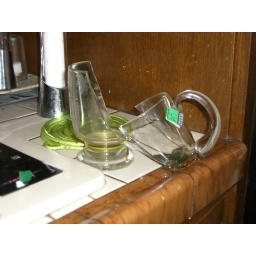
poured hot water in my cup and look what happened